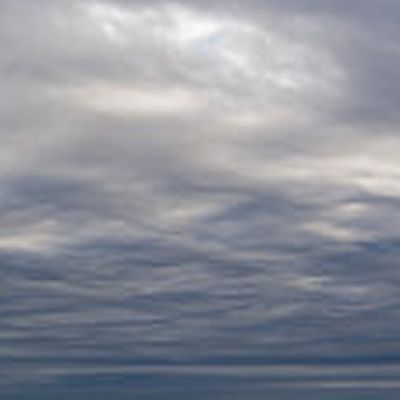
Cloud type: Altocumulus (Ac)